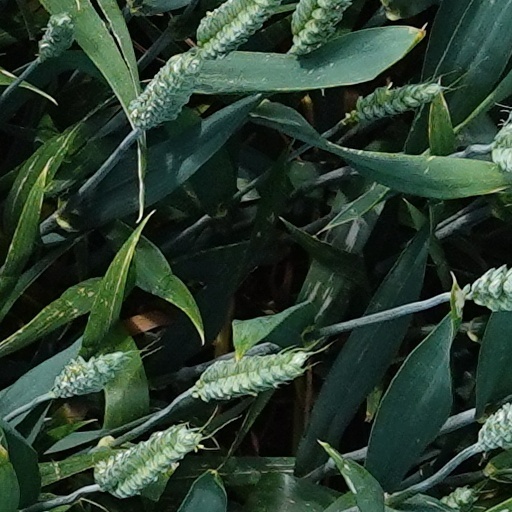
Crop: wheat